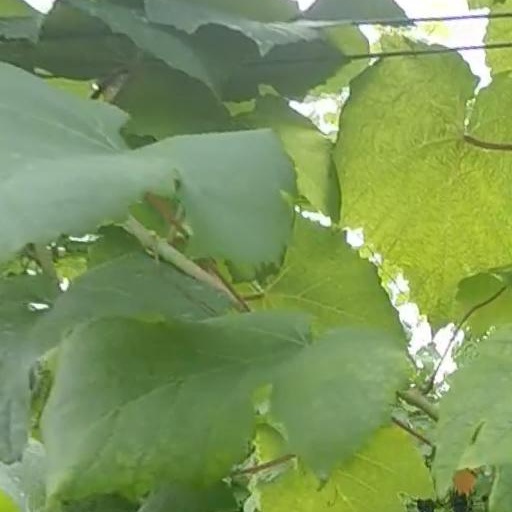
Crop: grape